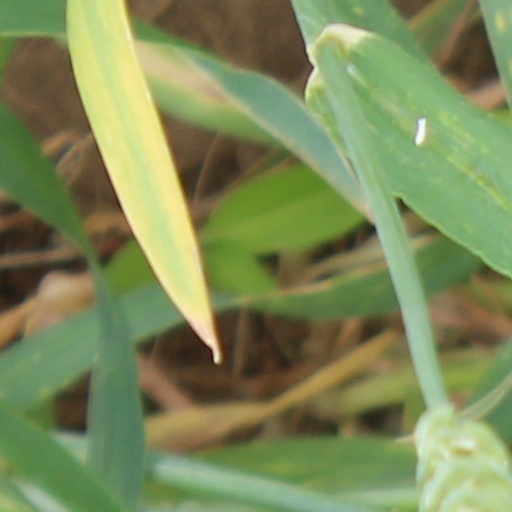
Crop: wheat